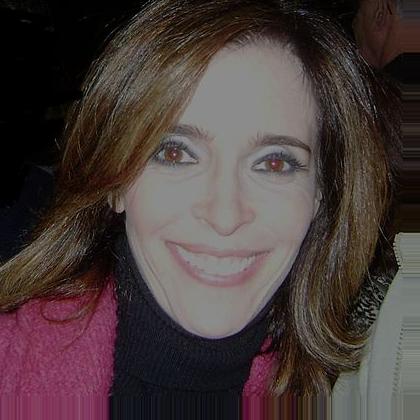
Age: 44